Battle of Leyte Gulf

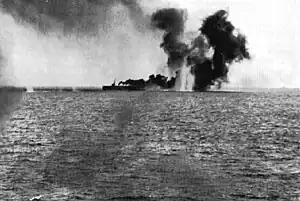
"Gambier Bay" under Japanese fire, probably from heavy cruiser "Chikuma", faintly visible in the background

Most of the attacking Japanese planes were intercepted and shot down or driven off by Hellcats of Sherman's combat air patrol, most notably by two fighter sections from led by Commander David McCampbell (who shot down a record nine of the attacking planes in this one action, after which he managed to return and land "in extremis" on because the "Essex"s deck was too busy to accommodate him although he had run short of fuel).